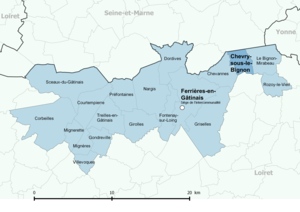
Périmètre de la fr:communauté de communes des Quatre Vallées (Loiret) - Positionnement de la commune de Chevry-sous-le-Bignon.
Chevry-sous-le-Bignon est une commune française, située dans le département du Loiret en région Centre-Val de Loire.